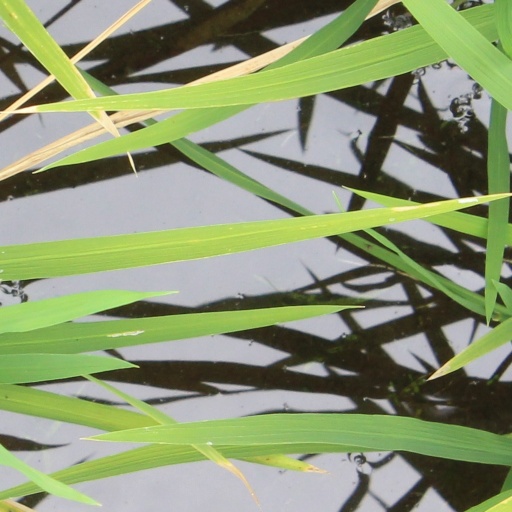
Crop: rice